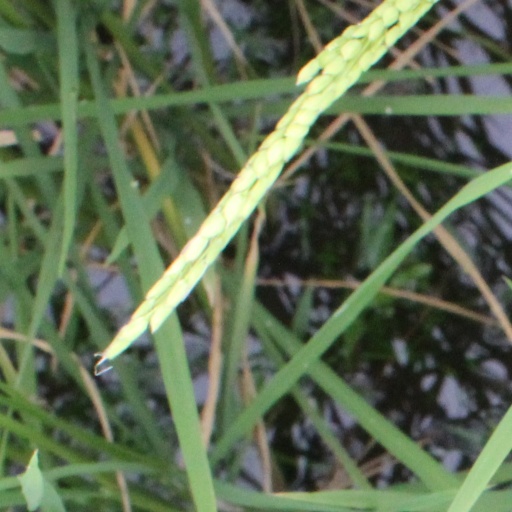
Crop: rice